Mohamed Reda El Aaraby

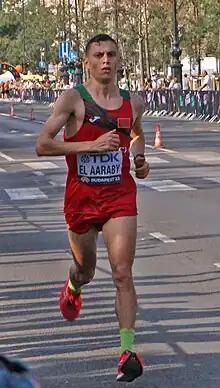
Mohamed Reda El Aaraby at the 2023 World Athletics Championships

Mohamed Reda El Aaraby (born 12 November 1989) is a Moroccan long-distance runner who specializes in the marathon. In 2019, he competed in the men's marathon at the 2019 World Athletics Championships in Doha, Qatar. He did not finish his race.